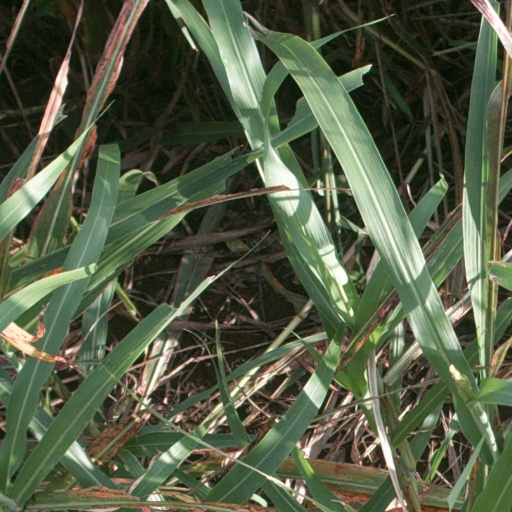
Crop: sorghum